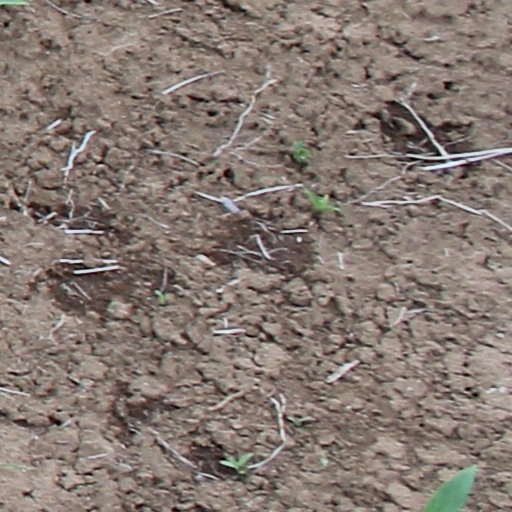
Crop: wheat